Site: brandenburg
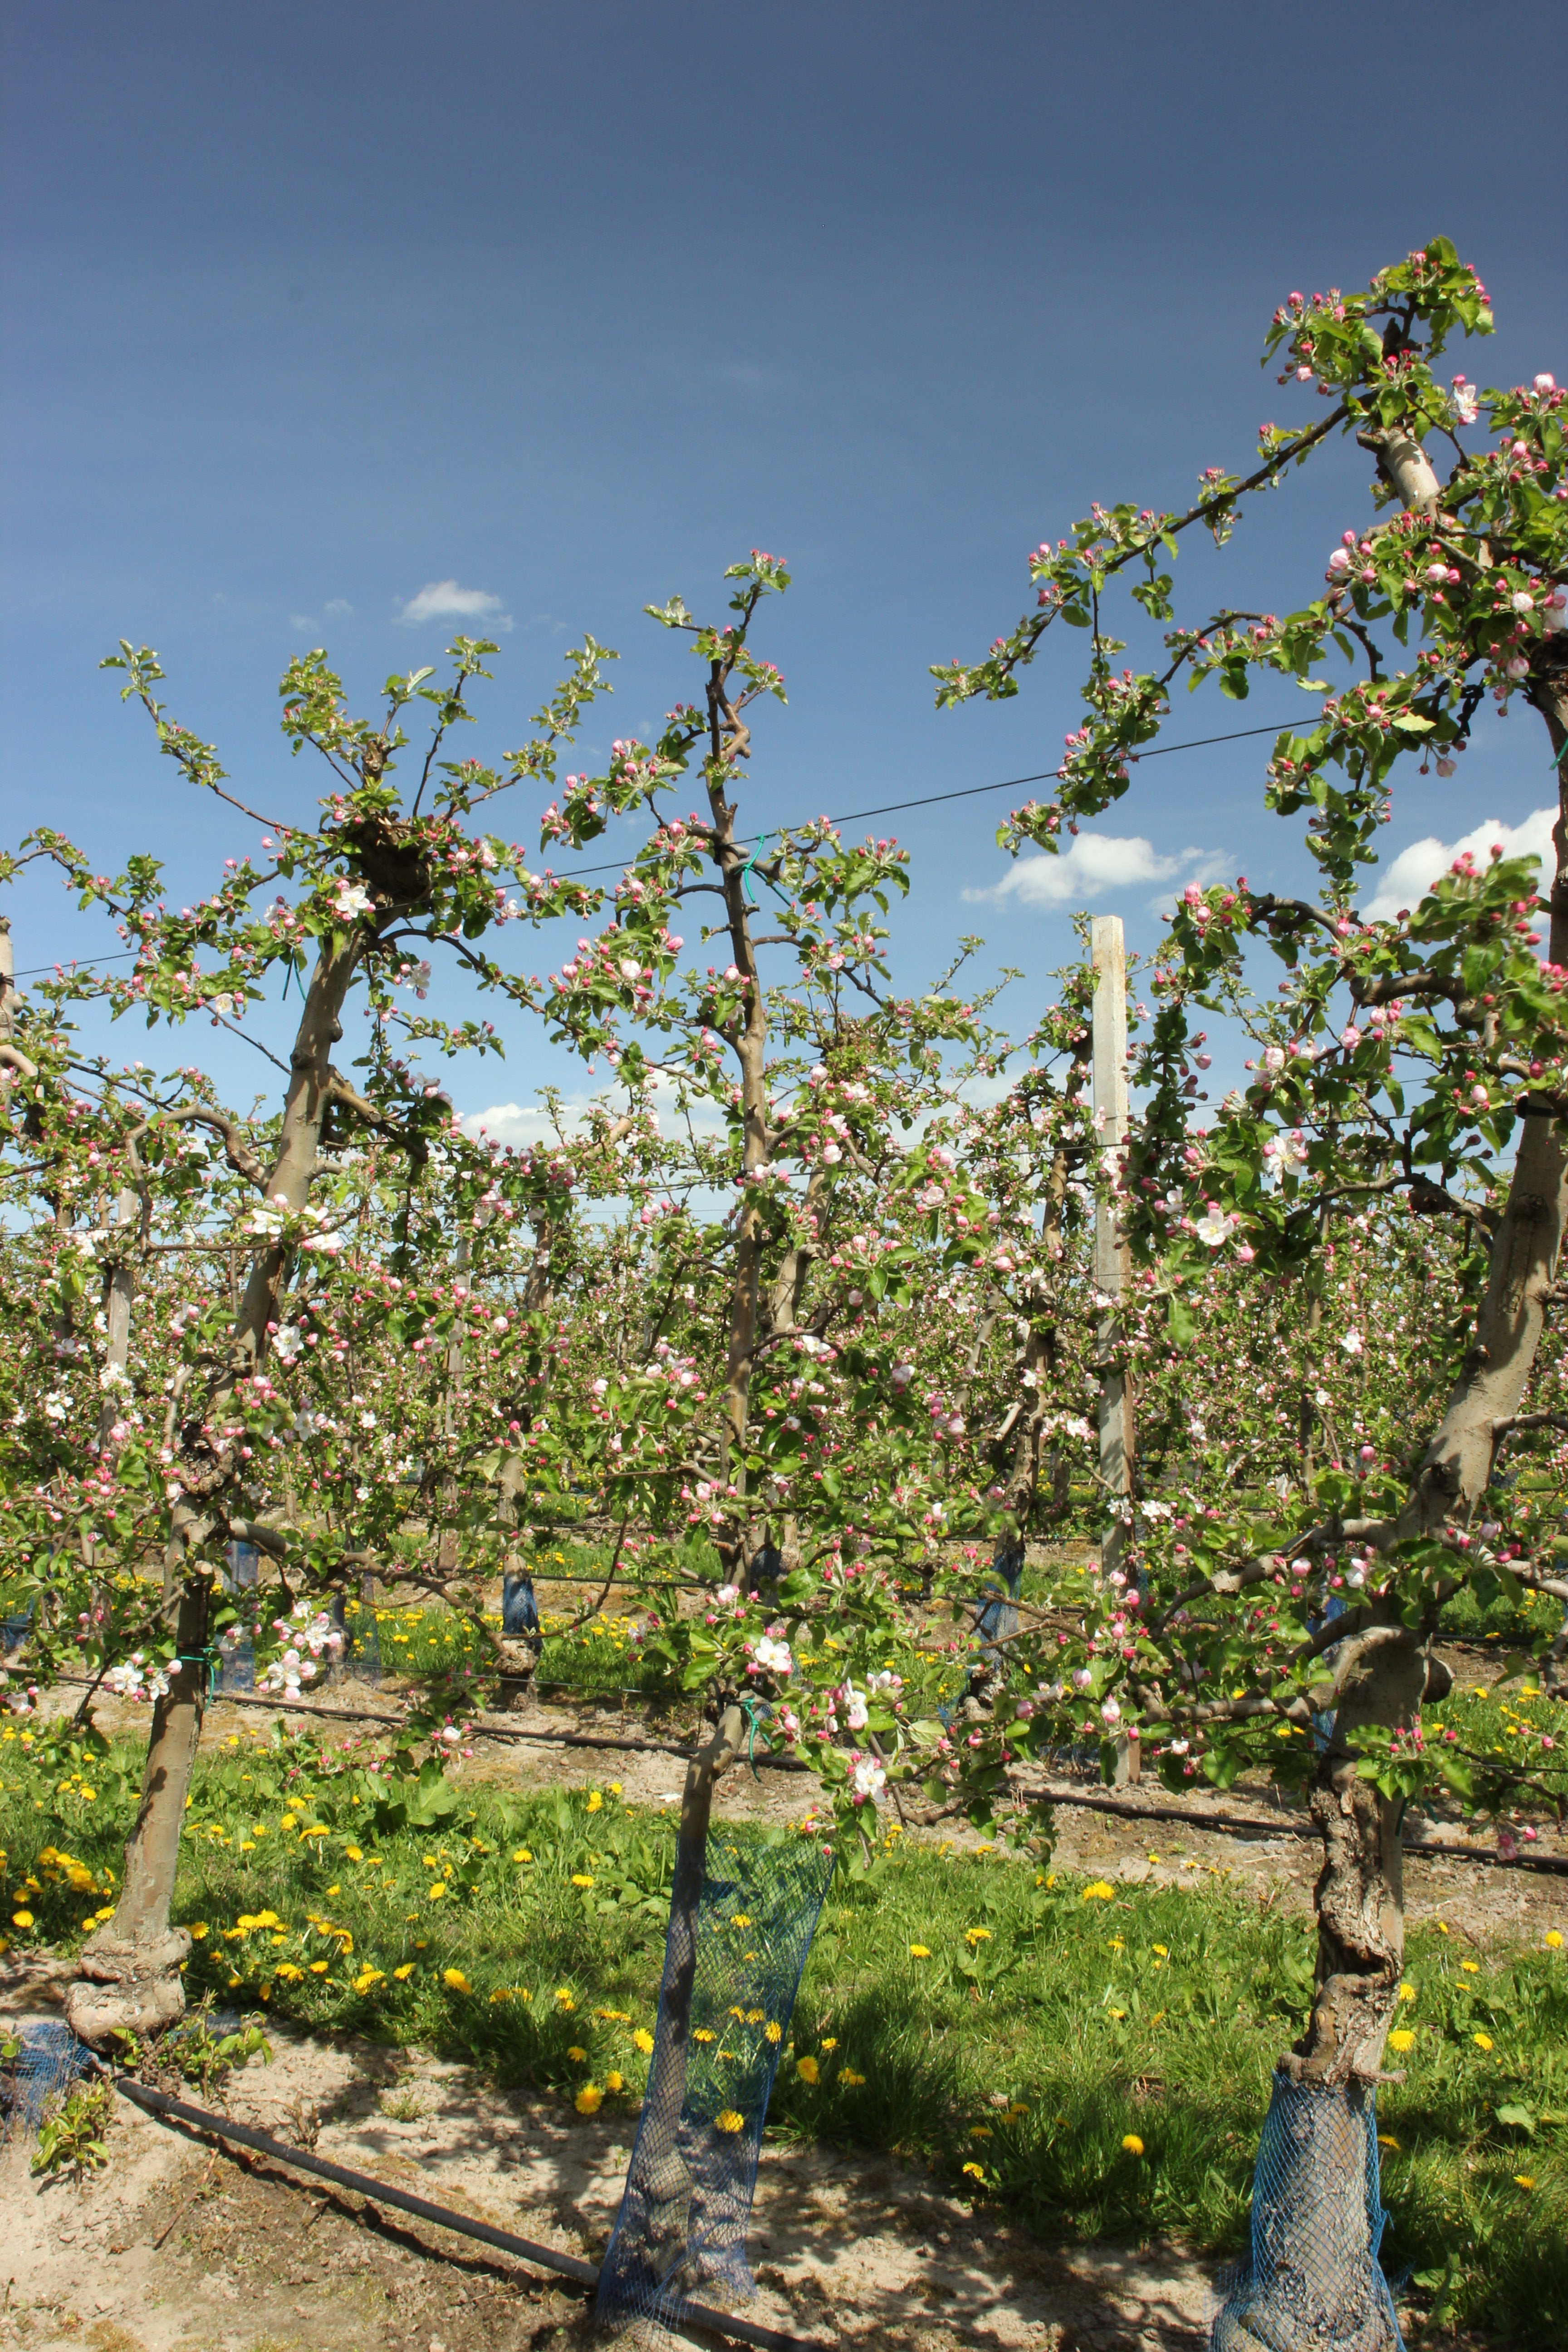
Growth stage (BBCH 57): Inflorescence emergence